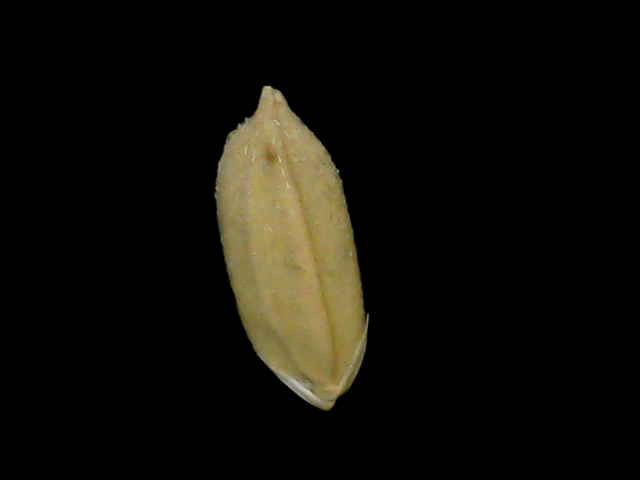
Rice variety: Bd76